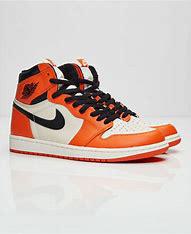
Brand: Jordan
Model: 1 OG